Foreign policy of the first Donald Trump administration

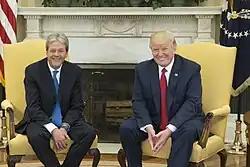
Trump and Italian Prime Minister Paolo Gentiloni, April 2017

During the 2016 election campaign, Trump accused Japan of unfair trade practices, "taking our jobs", and of currency manipulation. He suggested Japan should pay the U.S. for its military presence in Japan, and at one point suggested that Japan should develop nuclear weapons to defend itself against North Korea.